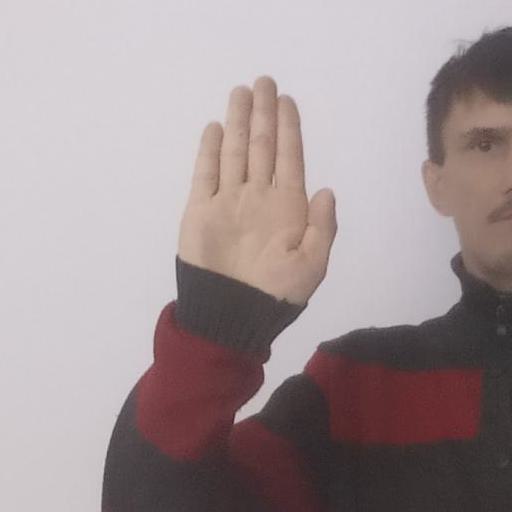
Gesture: stop